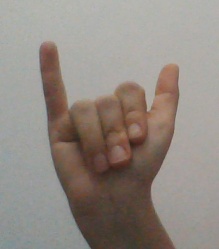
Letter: ya